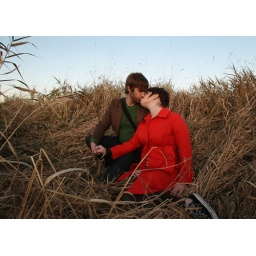
Taken in a field off highway 41 between Oshkosh and Fond Du Lac.